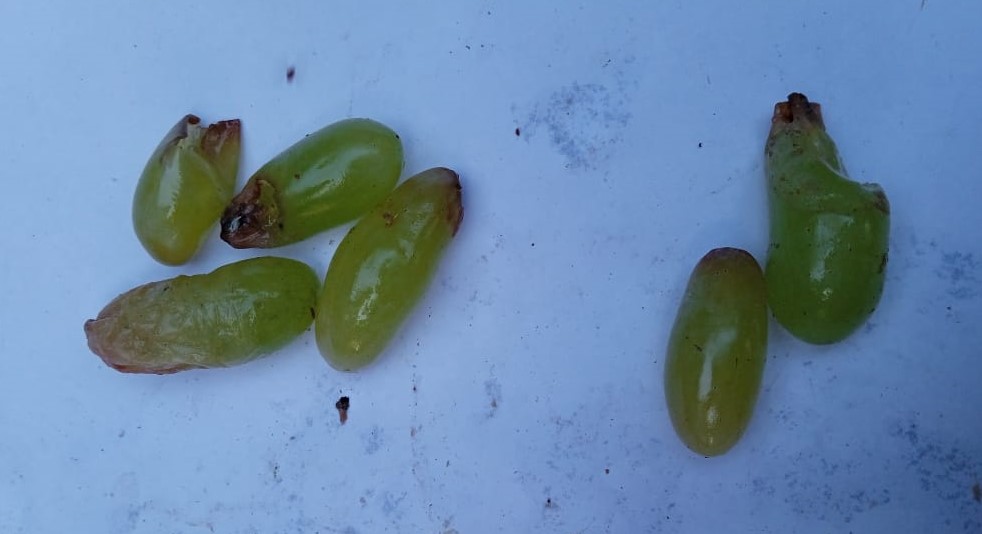
Fruit: grape
Condition: rotten